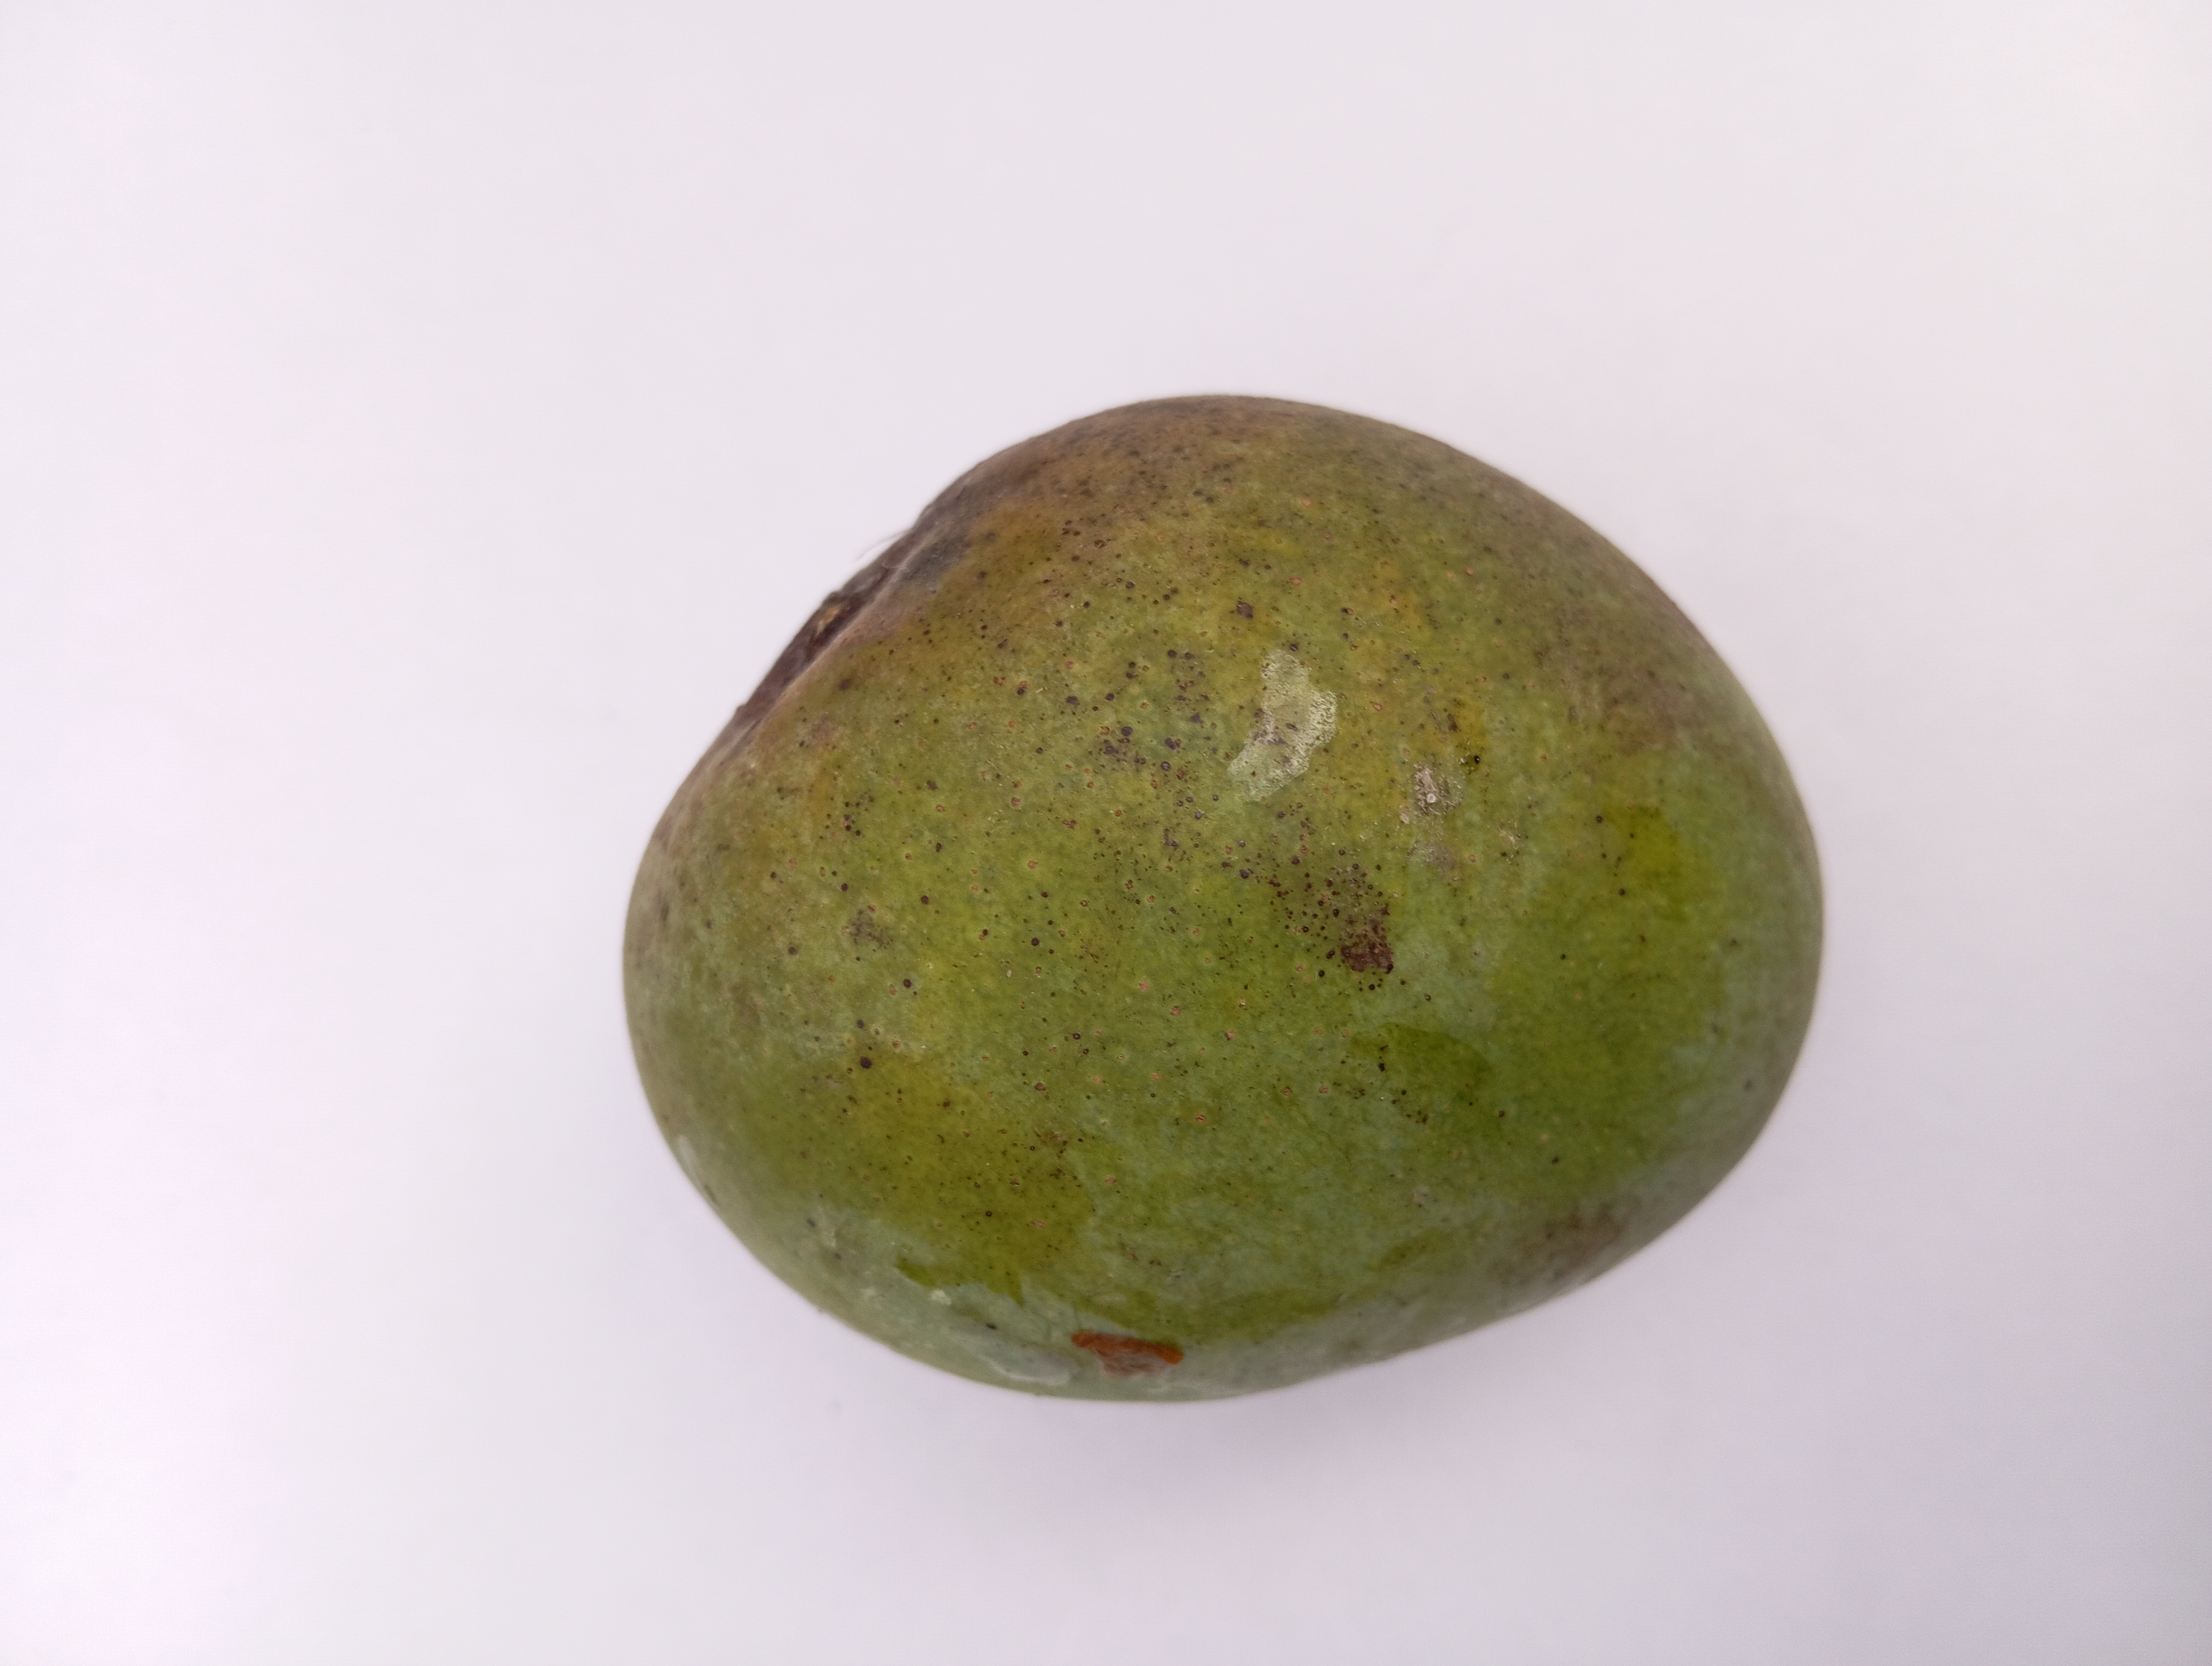
Mango variety: Himsagar